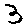
Label: 3